Prehistory of Ohio

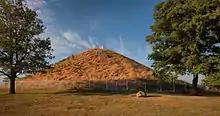
Miamisburg Mound, the largest conical mound in Ohio.

People from the Woodland Period (800 B.C. to A.D. 1200) lived in small villages of several households, with more permanent houses. They domesticated plants and grew sunflower, maygrass, squash, lamb's quarter and erect knotweed. This meant a very different way of life than relying on hunting and gathering. Another characteristic is that they made pottery. Burial mounds were used to bury the dead. People of the Hopewell and Adena cultures created elaborate earthworks in geometric patterns, like the Newark Earthworks, earthworks found near Chillicothe at the Hopewell Culture National Historical Park, and earthworks at Portsmouth and Marietta. They embraced artistic and ritual endeavors, creating works with materials obtained due to larger trade networks.